Steins;Gate: The Movie − Load Region of Déjà Vu

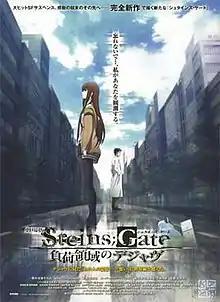
Theatrical release poster, featuring Kurisu Makise and Rintaro Okabe

is a 2013 Japanese animated science fiction film produced by White Fox. It is a follow-up to the 2011 anime television series "Steins;Gate", which was based on the video game of the same name, and is part of the "Science Adventure" franchise. The film premiered in Japanese theaters in April 2013.